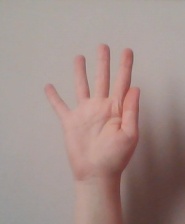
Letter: sheen